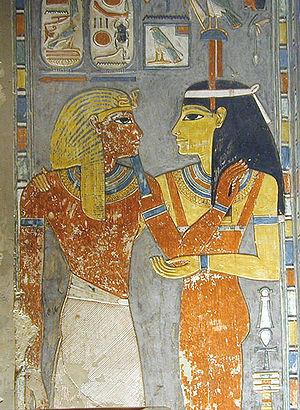
Détail de la frise du puits. Horemheb face à Hathor, l'Occidentale qui lui donne une accolade. Elle porte sur la tête l'enseigne en forme de faucon, symbole de l'Ouest. Horemheb a été le dernier pharaon de la XVIIIème dynastie. Il a rétabli le culte d'Amon en s'efforçant d'effacer toutes traces du prédécesseur de Toutankhamon, son père Aménophis IV
Selon les mythes funéraires des Anciens Égyptiens, l’au-delà est le lieu où séjournent les dieux, les bienheureux et les damnés. Domaine d'Osiris, ce monde supranaturel est à la fois souterrain, terrestre et céleste. Il est connu sous les dénominations de Kheret-Netjer, Ro-Sétaou, Douât et Neferet Imentet. La géographie de cet autre monde, ainsi que les êtres qui le peuplent, sont renseignés par divers écrits dont les Textes des pyramides, le Livre des deux chemins, le Livre des Morts, les Livres du monde souterrain et quelques contes.
Horemheb est le dernier pharaon de la XVIIIᵉ dynastie. Manéthon le nomme Horus ou Armaîs selon les historiens qui nous ont transmis ses textes.